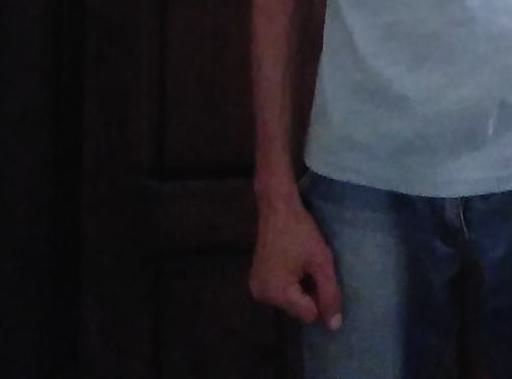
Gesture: no_gesture